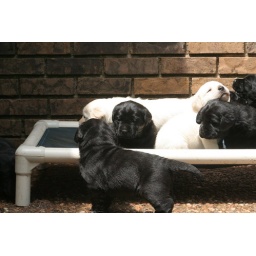
black boy in front, yellow girl in back, rio, black girl